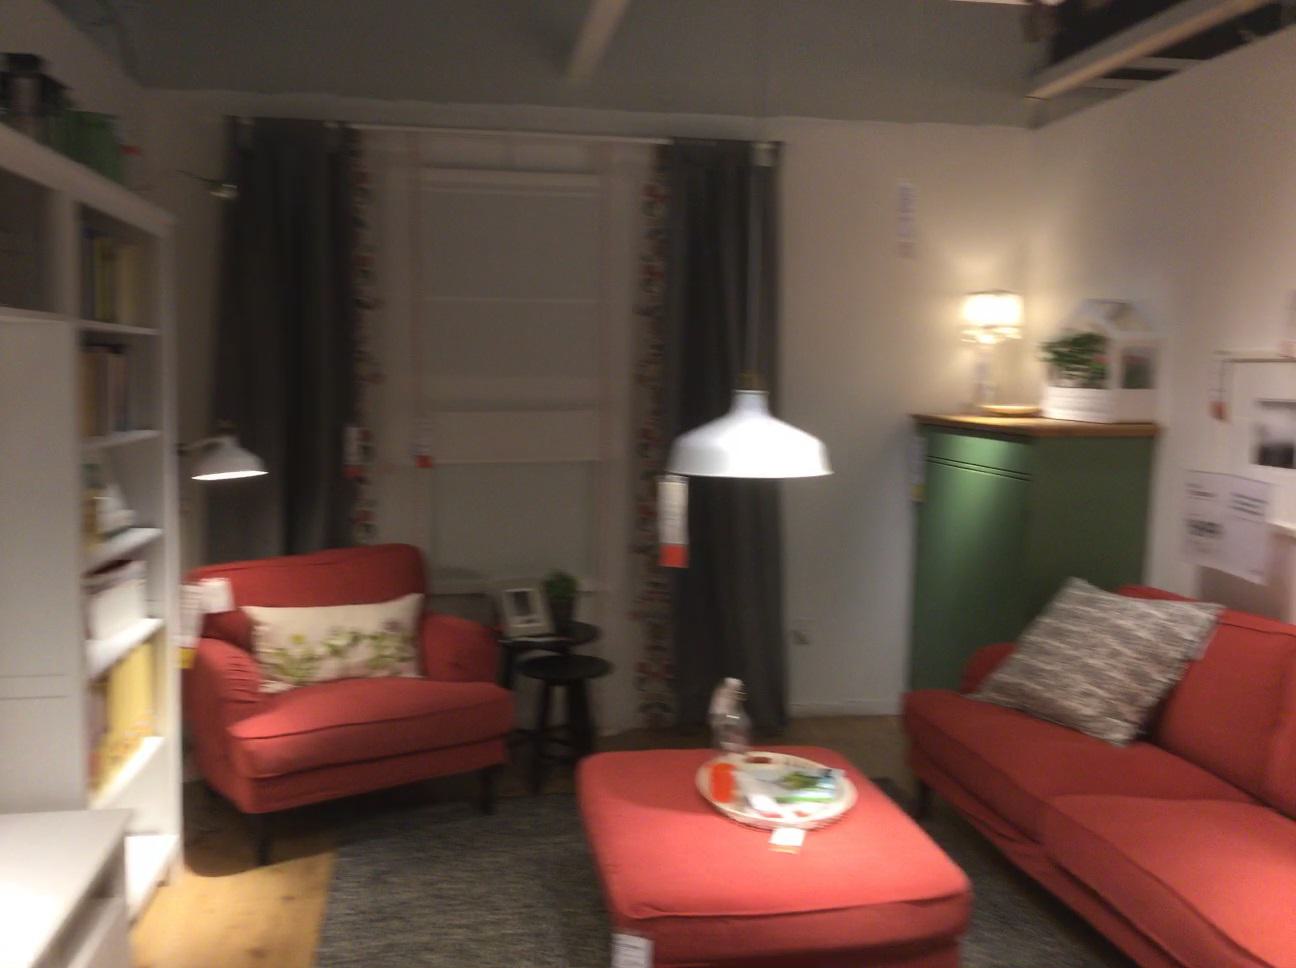
Question: Can the plate fit right of the stool from the world's perspective? Final answer should be yes or no.
Answer: Yes